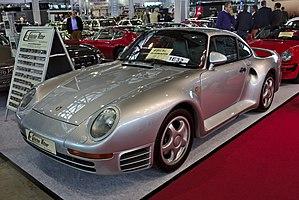
La Porsche 959 est une voiture sportive produite par Porsche. Elle apparaît en 1983 au salon de Francfort sous la forme d'un prototype, la 911 Groupe B. Peu avant, la Fédération internationale de l'automobile avait changé ses règlements pour encourager les constructeurs à faire de la compétition : il ne fallait plus commercialiser que deux cents exemplaires pour pouvoir prendre part aux compétitions du Groupe B. Intéressé par ce changement, Porsche développa une version routière de la 959 avec pour objectif de servir de vitrine technologique à la marque, sans se soucier du coût final de la voiture.